Mines in the Battle of Messines (1917)

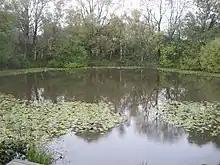

Co-ordinated by the Royal Engineers, the mine galleries were dug by the British 171st, 175th and 250th Tunnelling companies and the 1st Canadian, 3rd Canadian and 1st Australian Tunnelling companies, while the British 183rd, 2nd Canadian and 2nd Australian Tunnelling companies built dugouts (underground shelters) in the Second Army area. Sappers dug the tunnels into a layer of blue clay below the surface, then drifted galleries (horizontal passages) for to points beneath the position of the German , despite German counter-mining. German tunnellers came within metres of several British mine chambers and, well before the Battle of Messines, found La Petite Douve Farm mine. On 27 August, the Germans set a camouflet, which killed four men and wrecked the gallery for ; the mine had been charged and the explosives were left in the chamber. A gallery of the Kruisstraat mine, begun on 2 January, had been dug for and was flooded by a "camouflet" explosion in February 1917, after which a new chamber was dug and charged next to the flooded mine. The British diverted the attention of German miners from their deepest galleries by making many minor attacks in the upper levels.